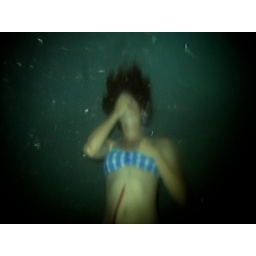
Light shining through water and a Ziplock bag in the pool